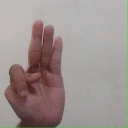
अक्षर: भ